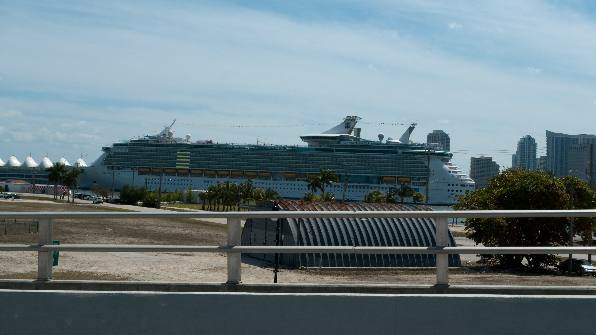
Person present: No